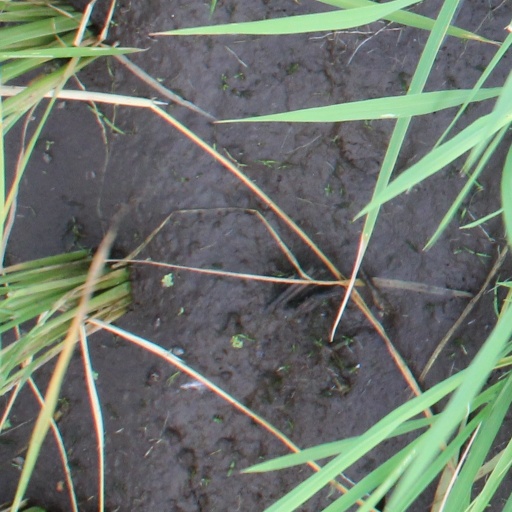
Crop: rice